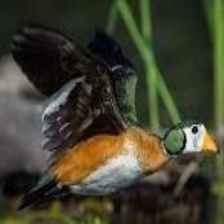
Species: AFRICAN PYGMY GOOSE
Scientific name: NETTAPUS AURITUS
ImageNet parent category: goose